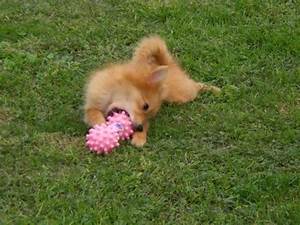
Label: dog